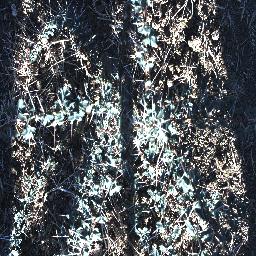
Label: prickly_acacia